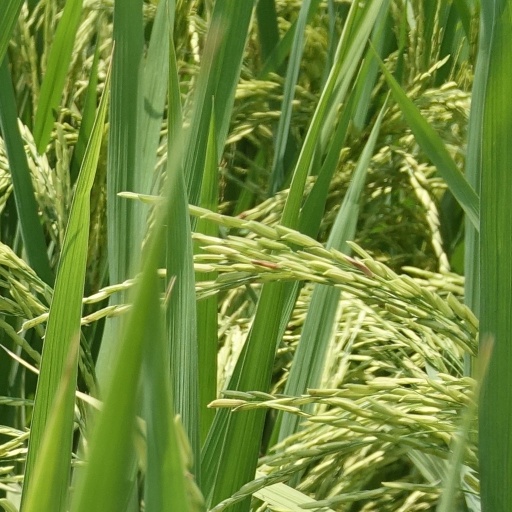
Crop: rice